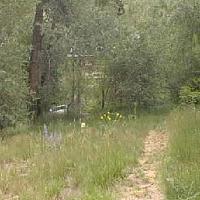
Weather: cloudy or overcast